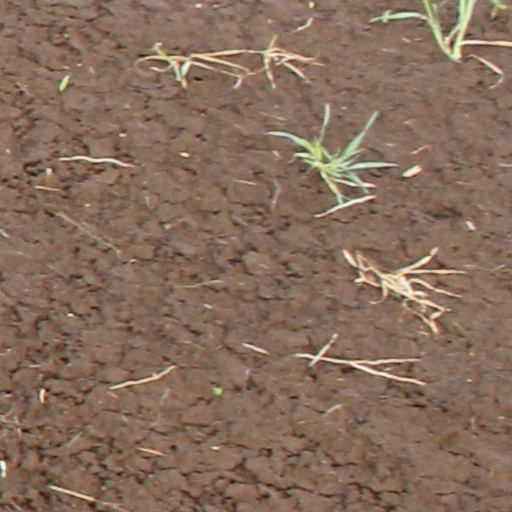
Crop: wheat